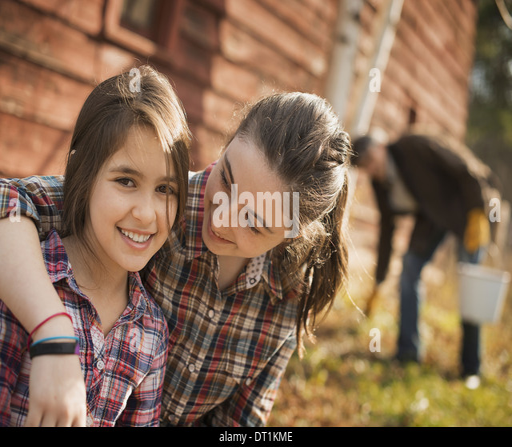
girls and a man outside a barn on an organic farm